Graham E. Martin

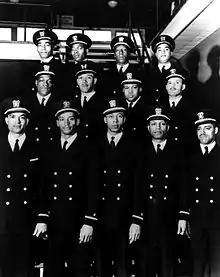
Golden Thirteen 1944. Graham E. Martin: middle row, first on the left.

Martin enlisted in the U.S. Naval Reserve on July 31, 1942. On March 1, 1944, the U.S. Naval Reserve commissioned him as an ensign and in July, he was assigned to the staff of Commander, Naval Local Defense Forces, Twelfth Naval District, in San Francisco, California.